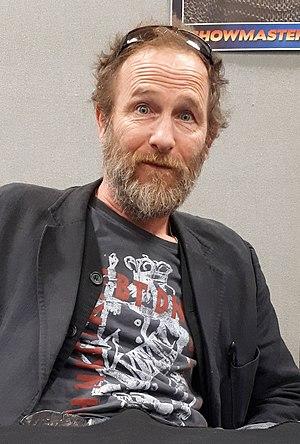
Paul Kaye est un acteur britannique né le 15 décembre 1970 dans le district d'Upper Clapton à Londres.